Bass (fish)

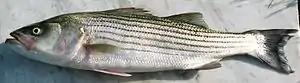
Striped bass ("Morone saxatilis")

Bass (: bass) is a common name shared by many species of ray-finned fish from the large clade Percomorpha, mainly belonging to the orders Perciformes and Moroniformes, encompassing both freshwater and marine species. The word "bass" comes from Middle English , meaning "perch", despite that none of the commonly referred bass species belong to the perch family Percidae.